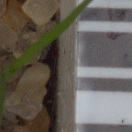
Label: loose_silkybent